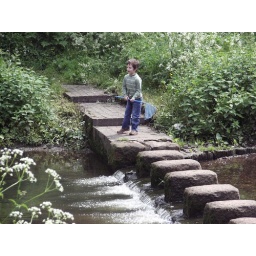
Stepping stones over the river Cole by Sarehole Mill.